Barnard Mortuary

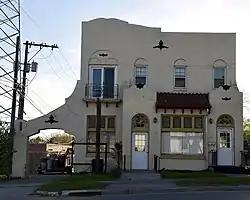

Barnard Mortuary is a historic building located in Fergus Falls, Minnesota, United States. Designed by